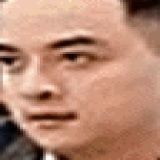
ca sĩ Cao Thái Sơn